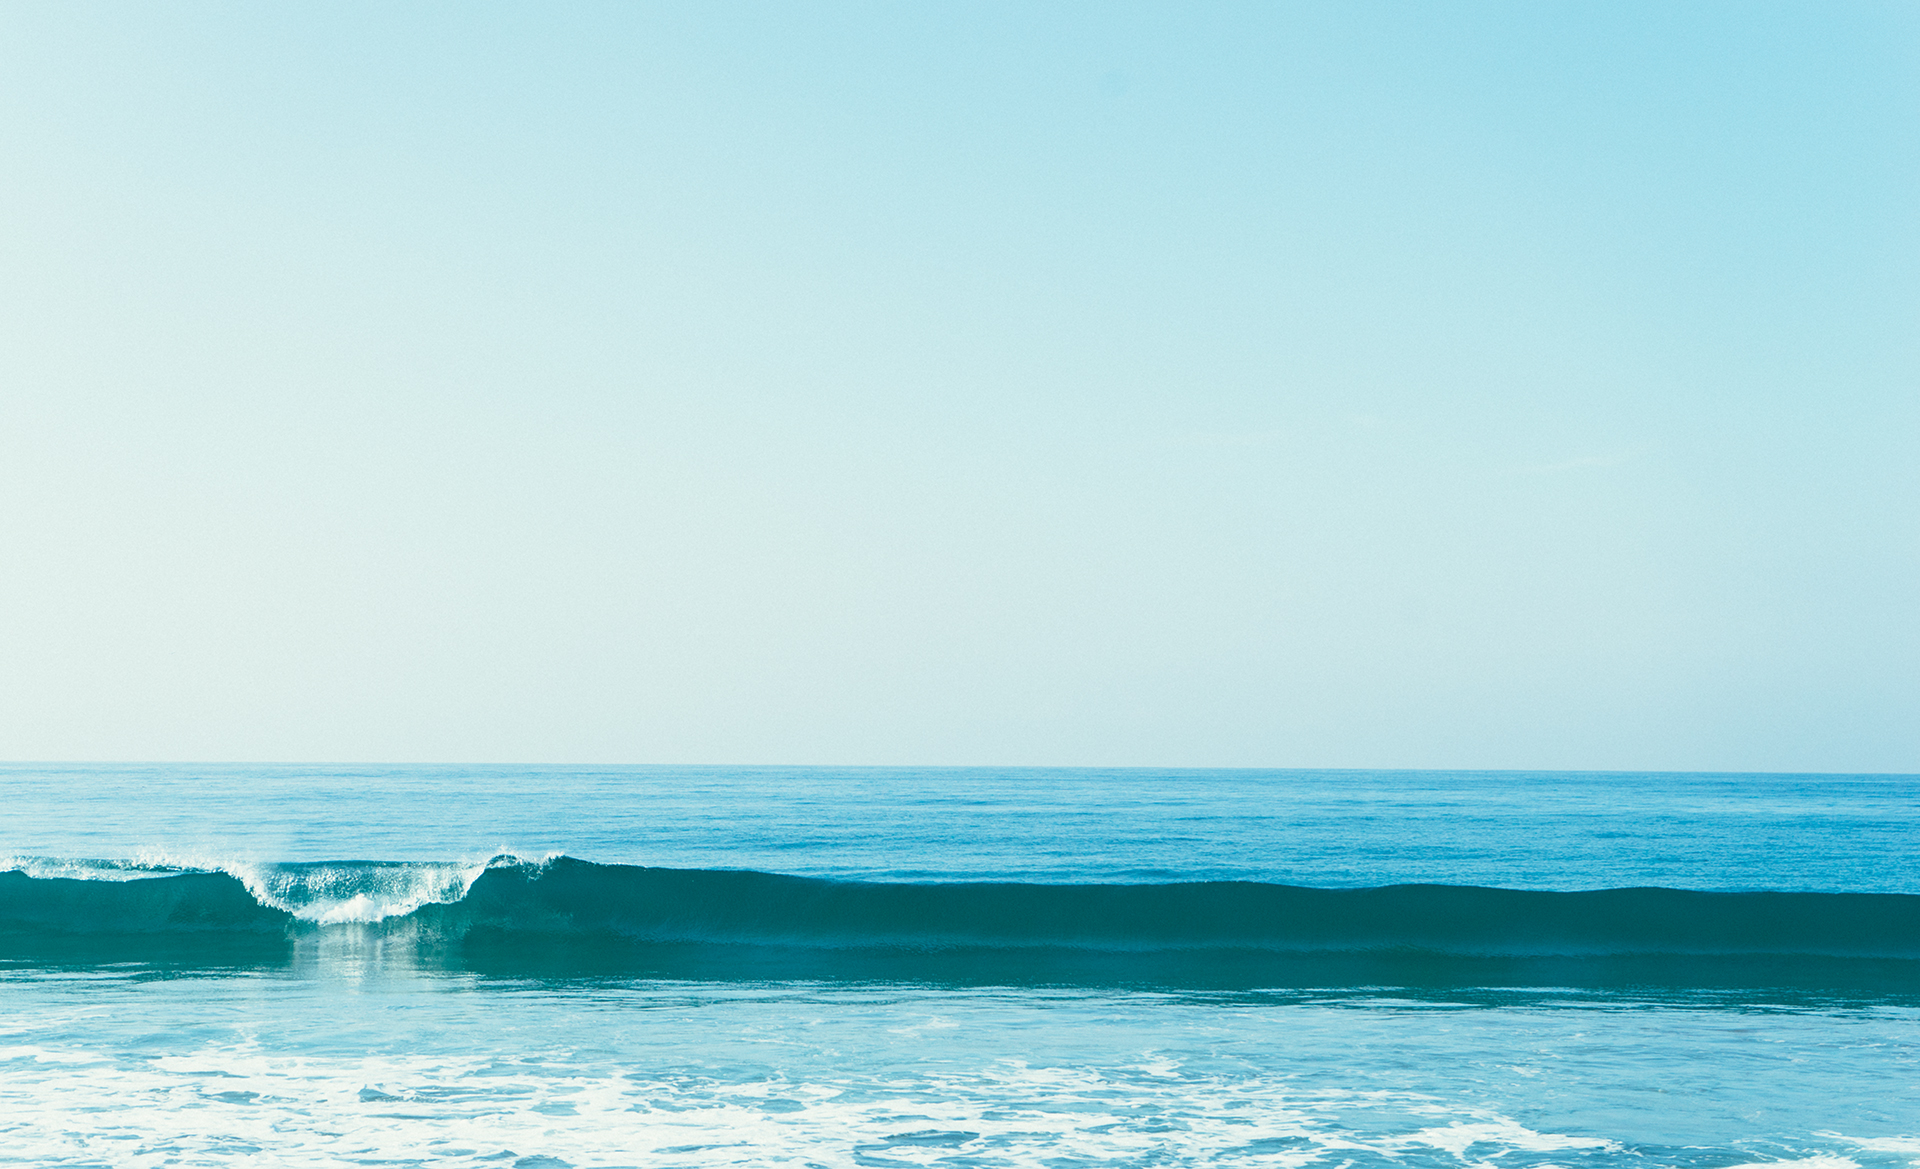
sea, body of water, blue, ocean, wave, sky, water, aqua, horizon, turquoise, beach, wind wave, azure, shore, coast, calm, coastal and oceanic landforms, summer, vacation, tide, cloud, landscape, rock